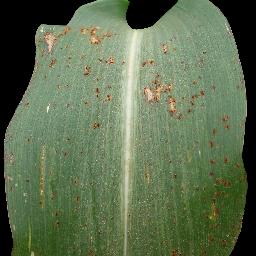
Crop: corn
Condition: (maize)_common_rust